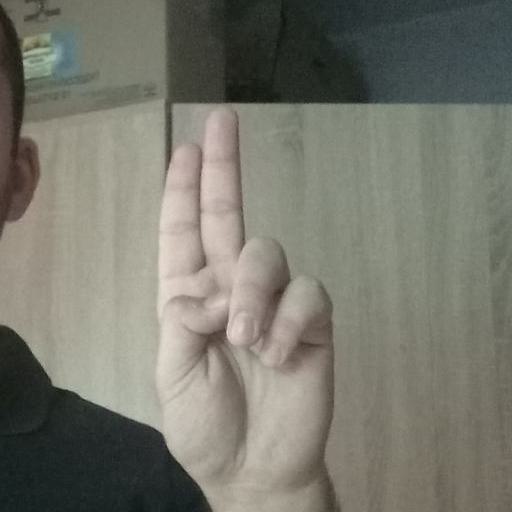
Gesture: two_up